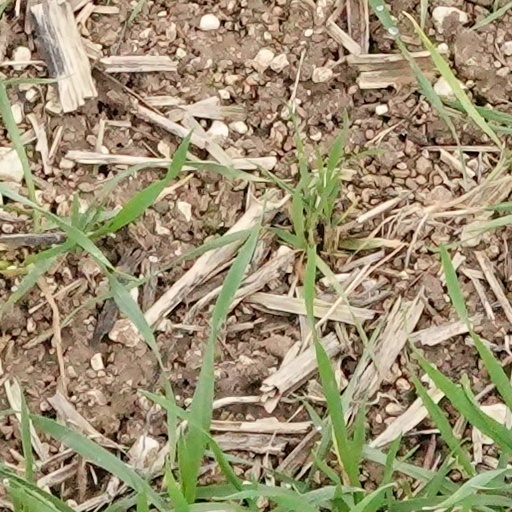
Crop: wheat